Lincoln railway station

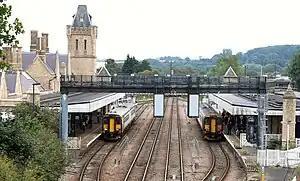
Lincoln station in 2020

Lincoln railway station (previously Lincoln Central) serves the city of Lincoln, England. The station is owned by Network Rail and managed by East Midlands Railway, who provide the majority of services from the station, with other services being provided by Northern and London North Eastern Railway. It is the busiest station in Lincolnshire, and the fifth busiest station in the East Midlands.